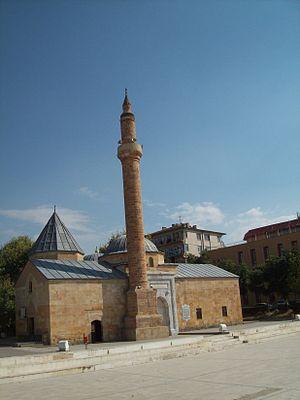
Ahi Evren, de son vrai nom Cheikh Nasr Eddin Abou al-Hakayik Mahmoud ibn Ahmed al-Hoyi mais aussi connu sous le nom populaire de Pir Ahi Evren-ı Veli, est un prédicateur Bektachi venu prêcher à Trabzon, durant la période de l'Empire de Trébizonde. Sa tombe à Boztepe près de Trabzon est considérée comme sacrée et est visitée par de nombreuses personnes. Il est né à Khoy, en décembre 1169. Il grandit en Azerbaïdjan, avant de déménager à Kayseri, en Turquie et d'y fonder la guilde Ahi. Il est tué par une horde mongole à Kırşehir le 1ᵉʳ avril 1261. La tombe de Boztepe pourrait en réalité appartenir à quelqu'un d'autre, comme un chef de clan ou un métropolite grec qui se seraient convertis à l'islam.
Cet article recense les sites inscrits au patrimoine mondial en Turquie.